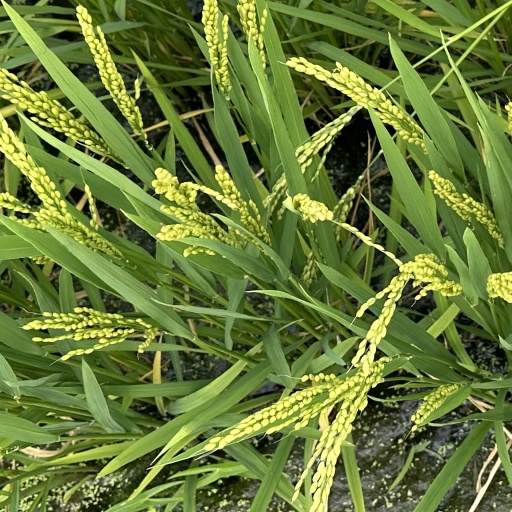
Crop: rice